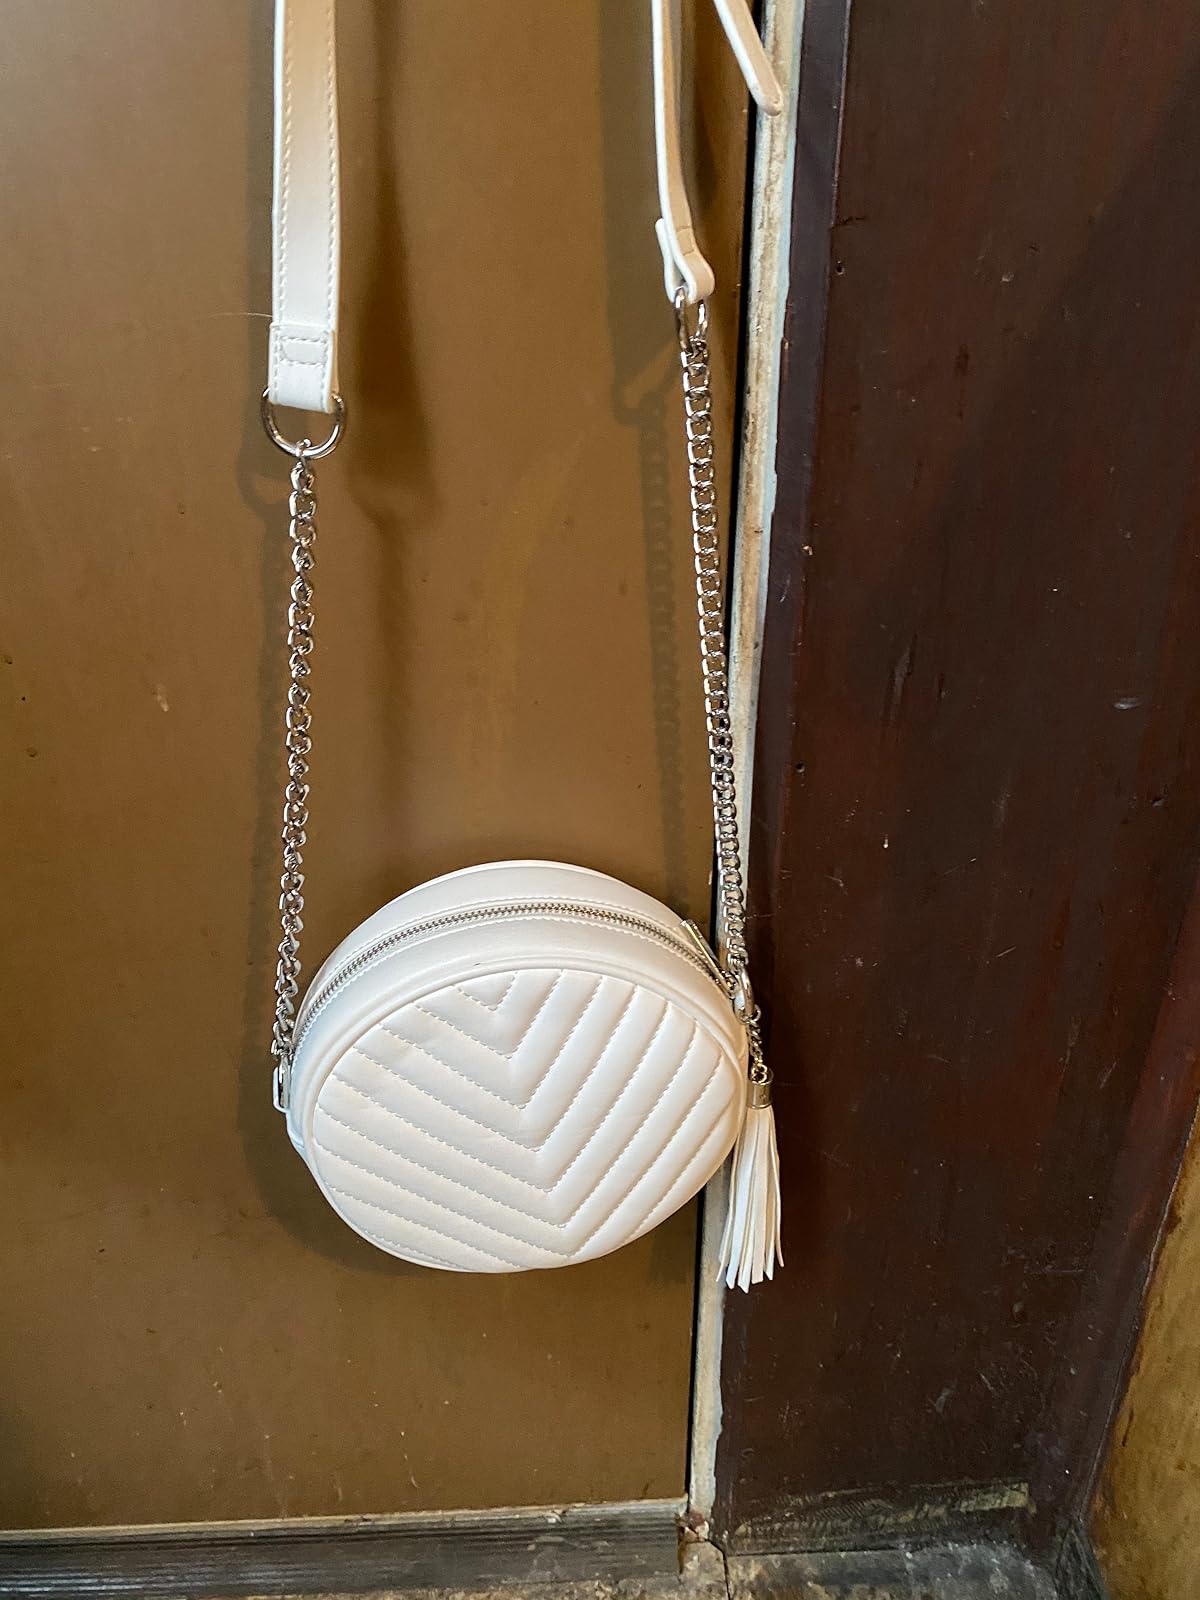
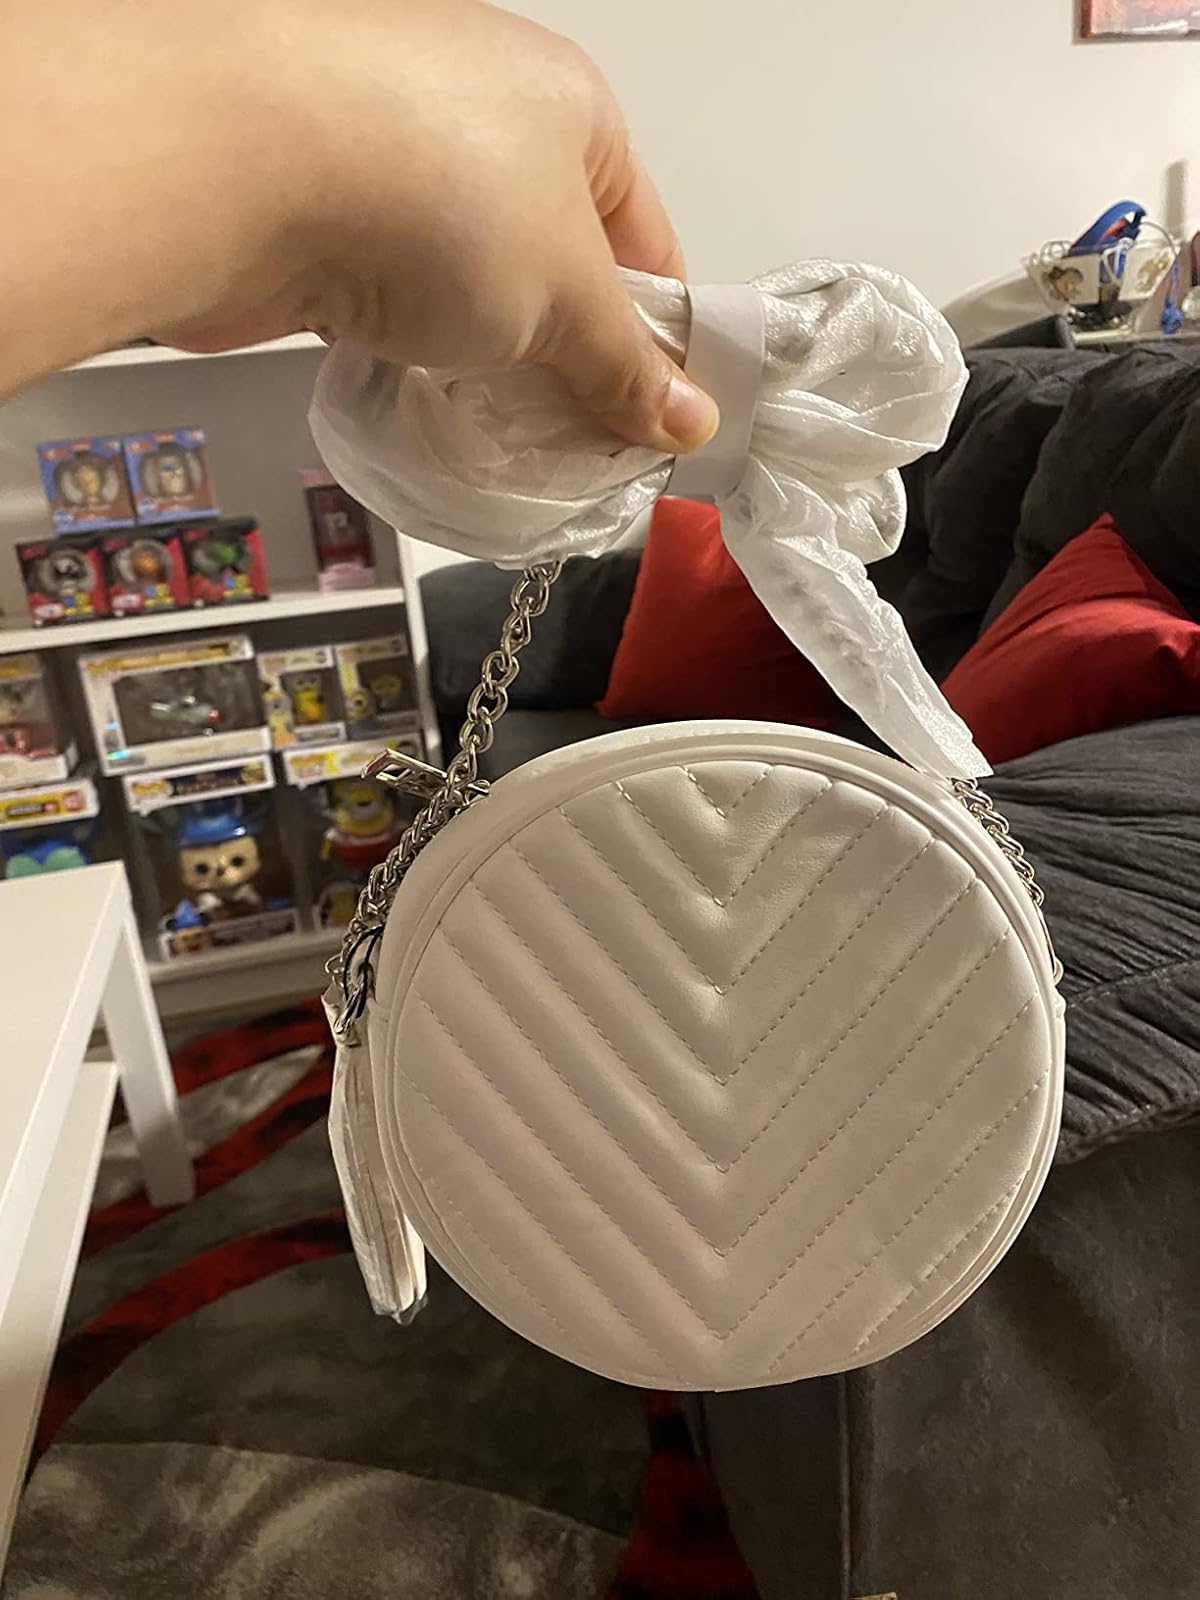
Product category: accessories_handbag
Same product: yes